German-suited playing cards

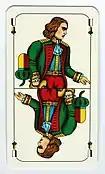
Unter of Acorns, Bavarian pattern

In the newly formed Kingdom of Bavaria, the Old Bavarian pattern changed after 1810 into the Modern Bavarian pattern. A vase now appears on the Deuce of Leaves and the King of Acorns was given a crown again, leaving the King of Leaves as the only 'oriental' figure. The Ober of Heart has now exchanged his polearm for a sword on which he rests. The Ober and Unter of Acorns now only carry one weapon, however, Ober of Acorns also carries an oval shield. This type, designed by Munich card maker, Josef Fetscher, draughted by Frankfurt card maker, C. L. Wüst, and manufactured around 1854, is known today as the Munich type of the Bavarian pattern. It has been widely used thanks to its production by the playing-card manufacturers, F. X. Schmid. In 1882, the "United Altenburger und Stralsunder Spielkarten-Fabriken" printed their own version of the Bavarian pattern, which went back to a design by Frankfurt card manufacturer's Lennhoff & Heuser. The Kings, Obers and Unters were dressed in fantasy uniforms in the style of historicism. Essential distinguishing features of this Stralsund type of the Bavarian pattern from its Munich type are: